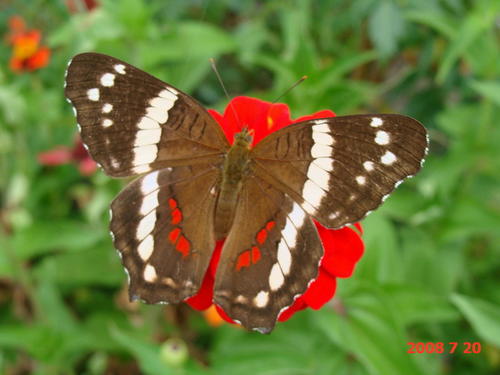
Scientific name: Anartia fatima
Common name: Banded peacock
Family: Nymphalidae
Order: Lepidoptera
Pollinator type: Primary pollinator
Habitat: Open areas and gardens
Geographic range: South America
Conservation status: Least Concern